Curium(III) hydroxide

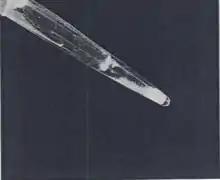
Curium hydroxide in the bottom of a microcentrifuge cone, fall 1947

Curium hydroxide is a radioactive compound first discovered in measurable quantities in 1947. It is composed of a single curium atom and three hydroxy groups. It was the first curium compound ever isolated.